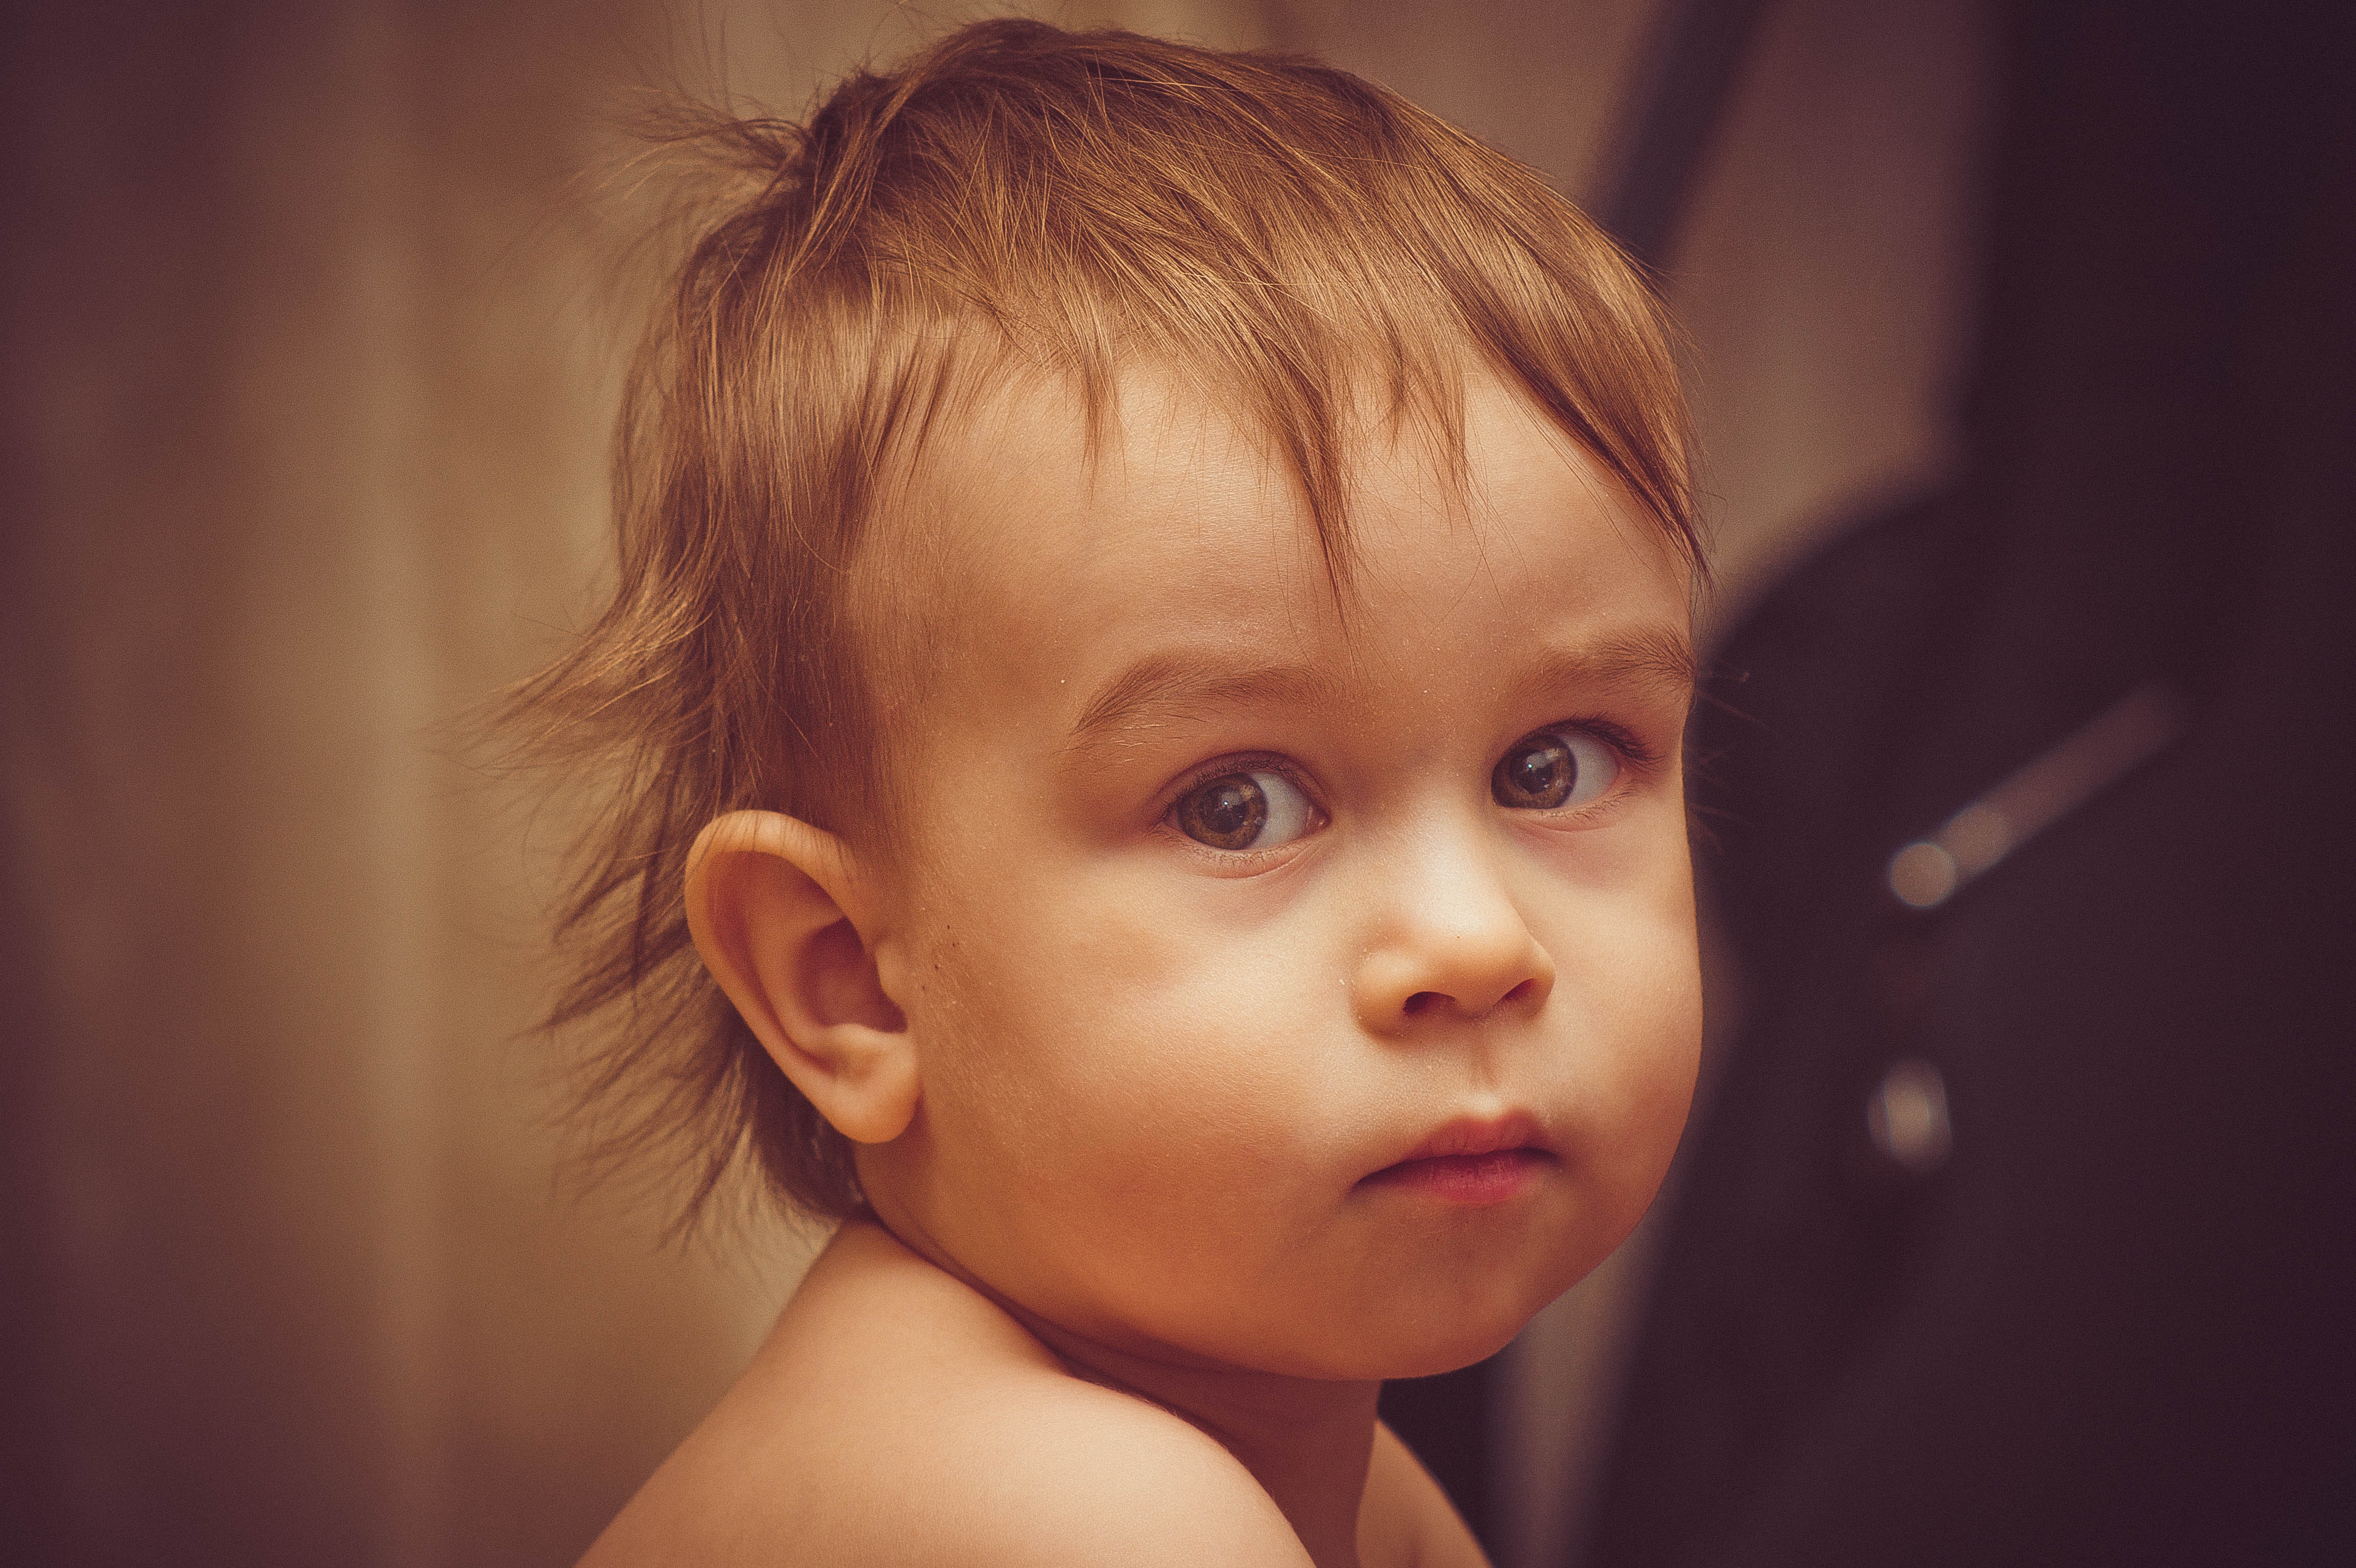
face, child, hair, cheek, skin, nose, lip, chin, head, eyebrow, toddler, forehead, eye, hairstyle, beauty, close up, ear, organ, iris, baby, human, mouth, blond, eyelash, portrait, fun, smile, neck, photography, portrait photography, brown hair